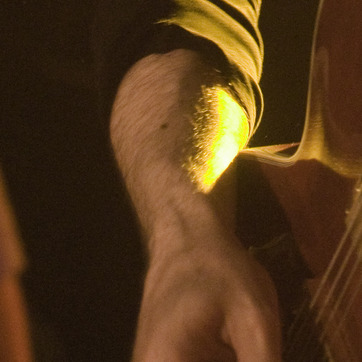
Material: skin